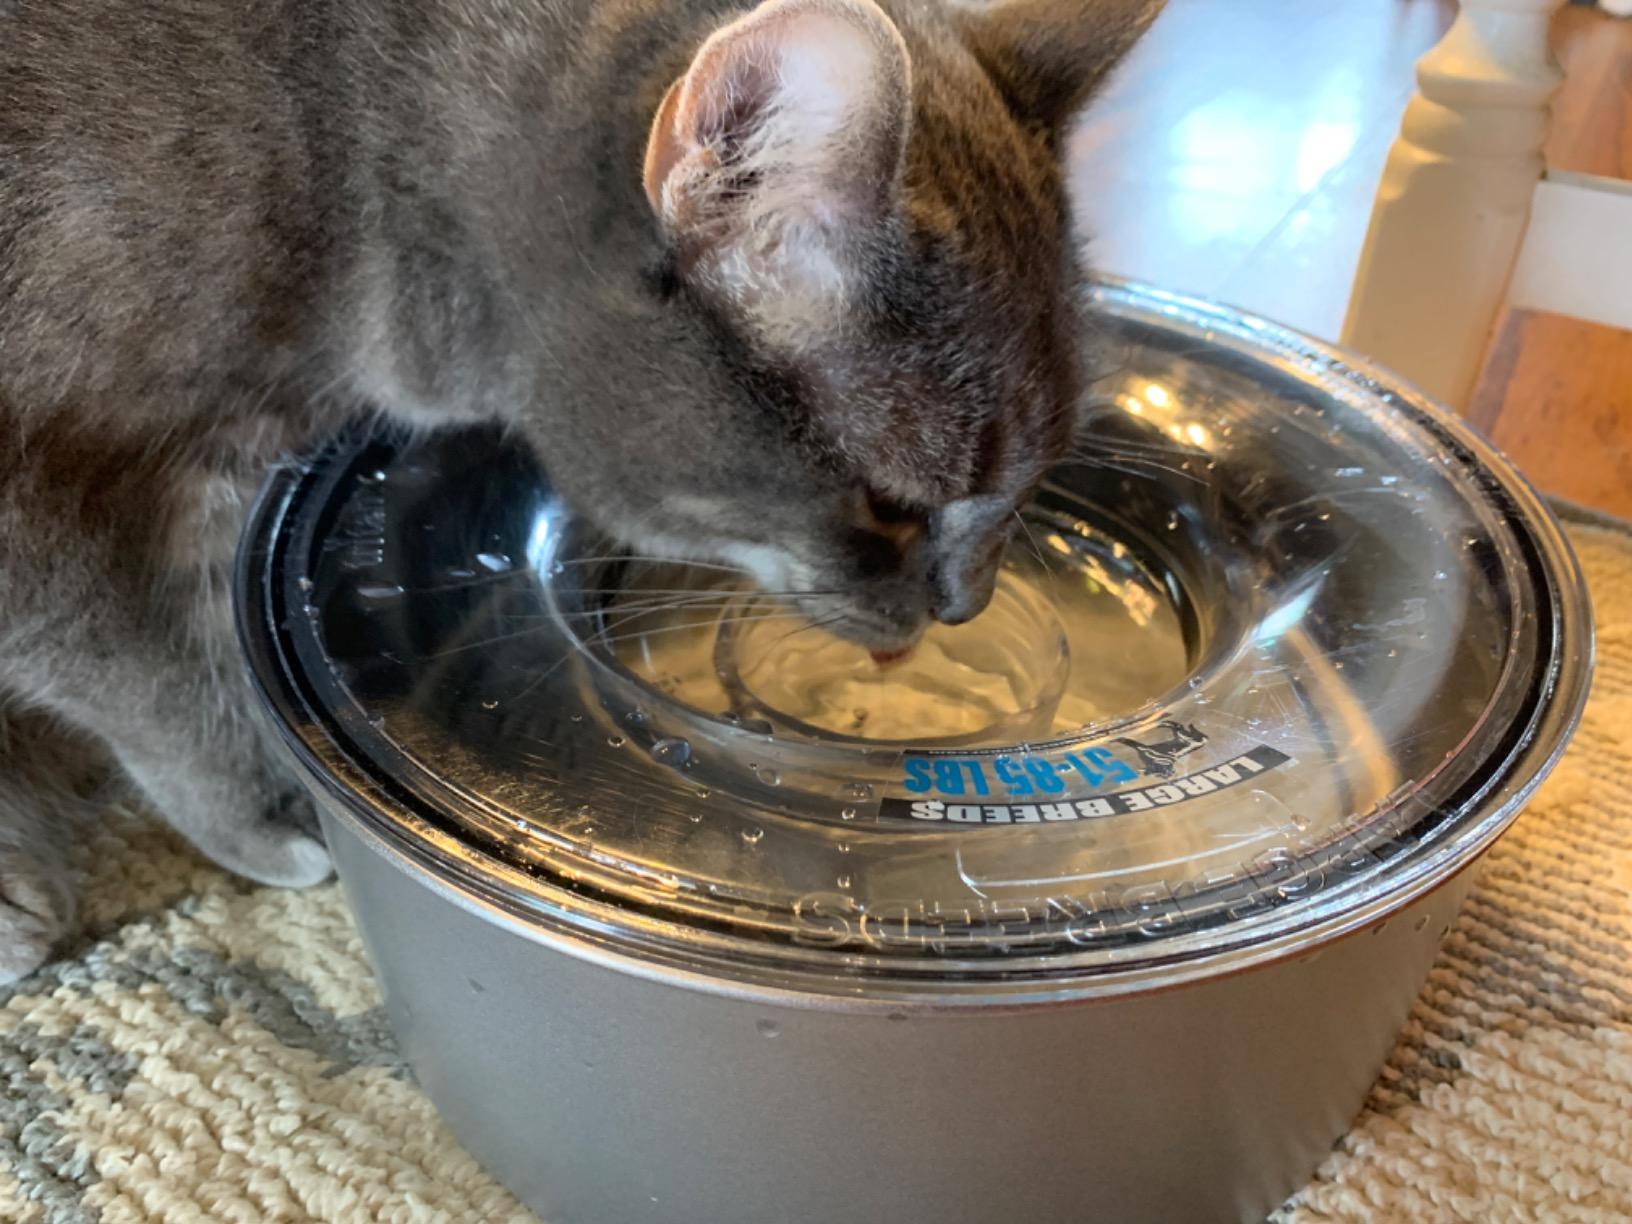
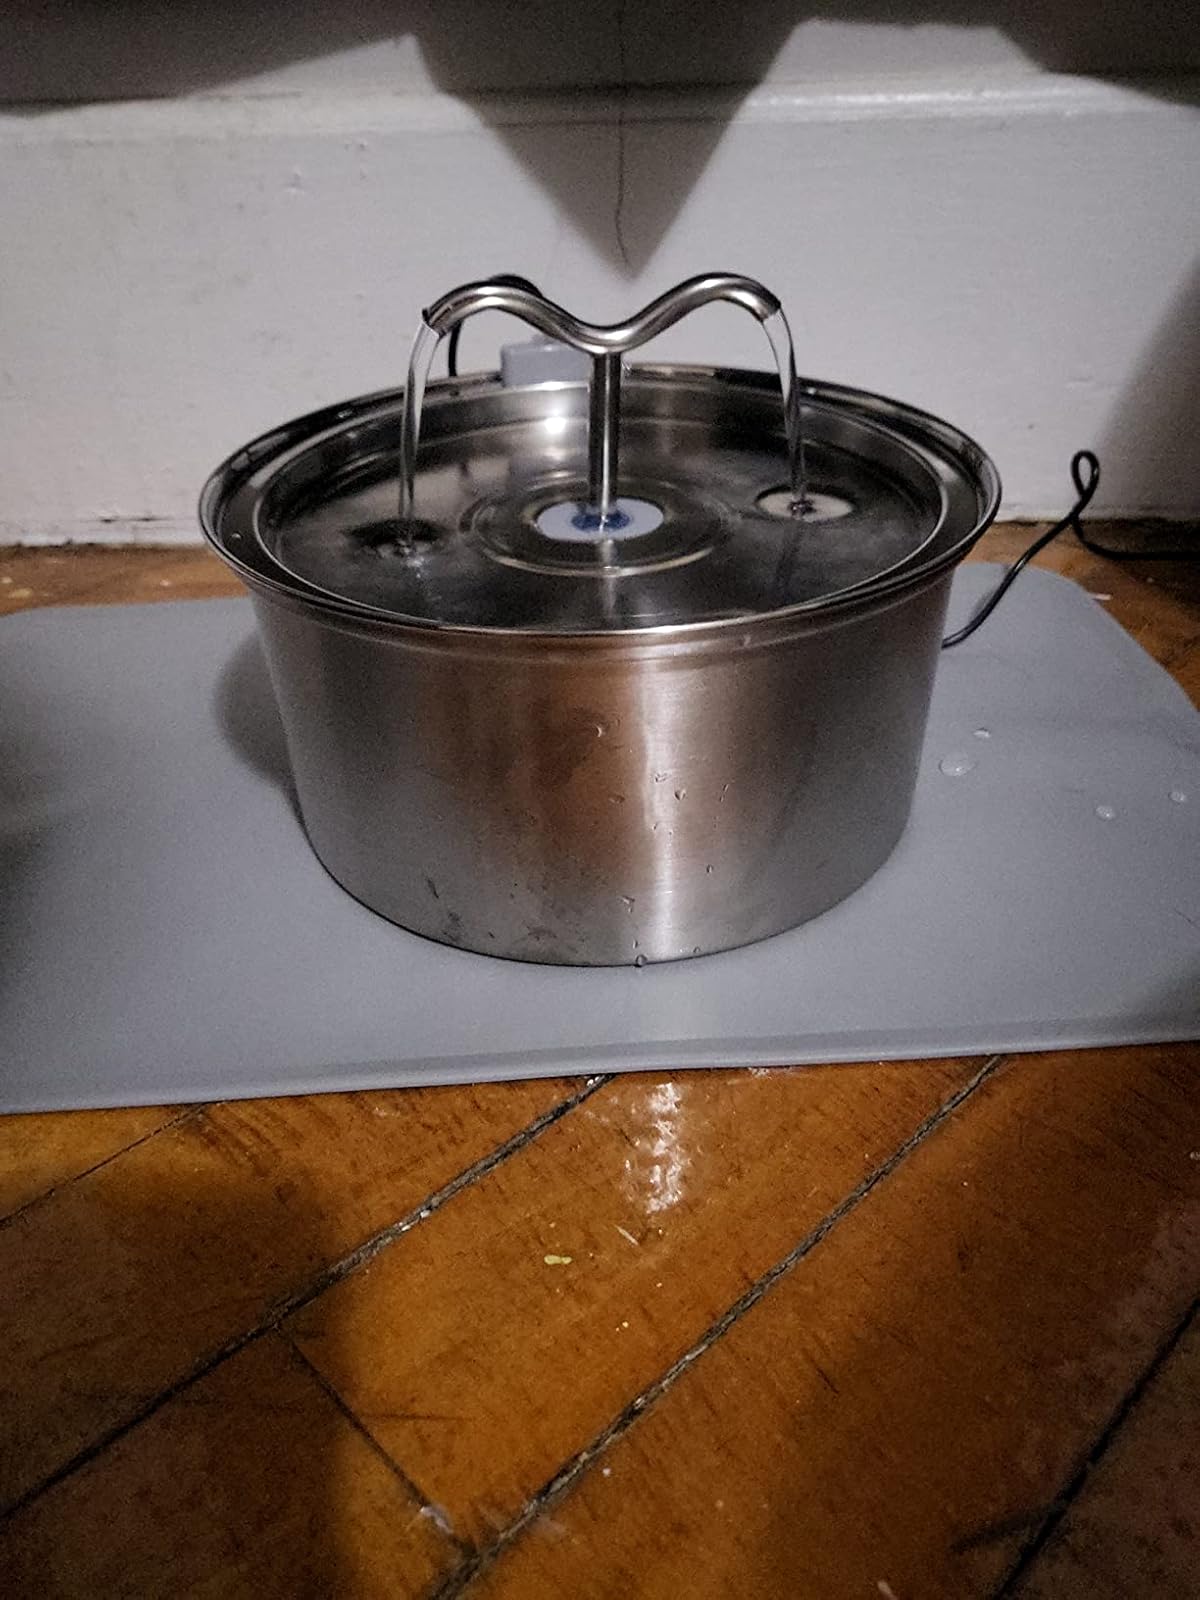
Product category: items_bowl
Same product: no